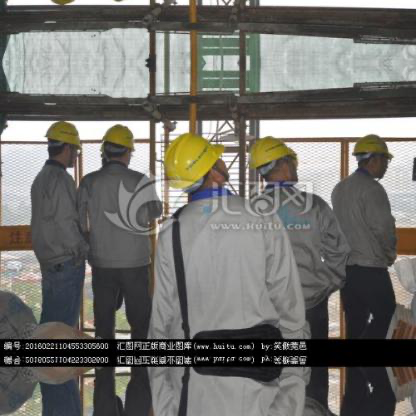
Objects in the image:
label: helmet
label: helmet
label: helmet
label: helmet
label: helmet